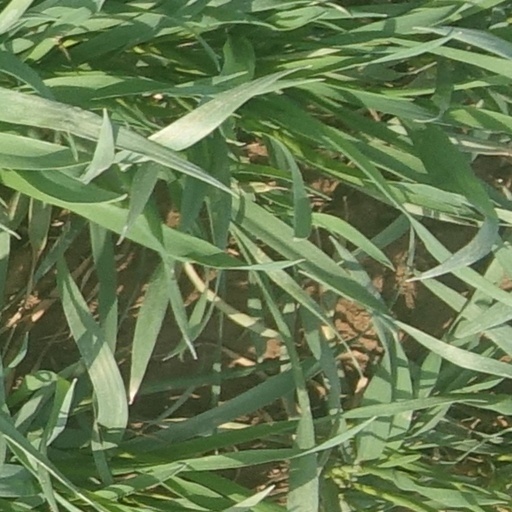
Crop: wheat